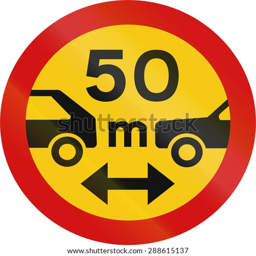
road sign in drivers must maintain a safe minimum distance between their vehicles as shown